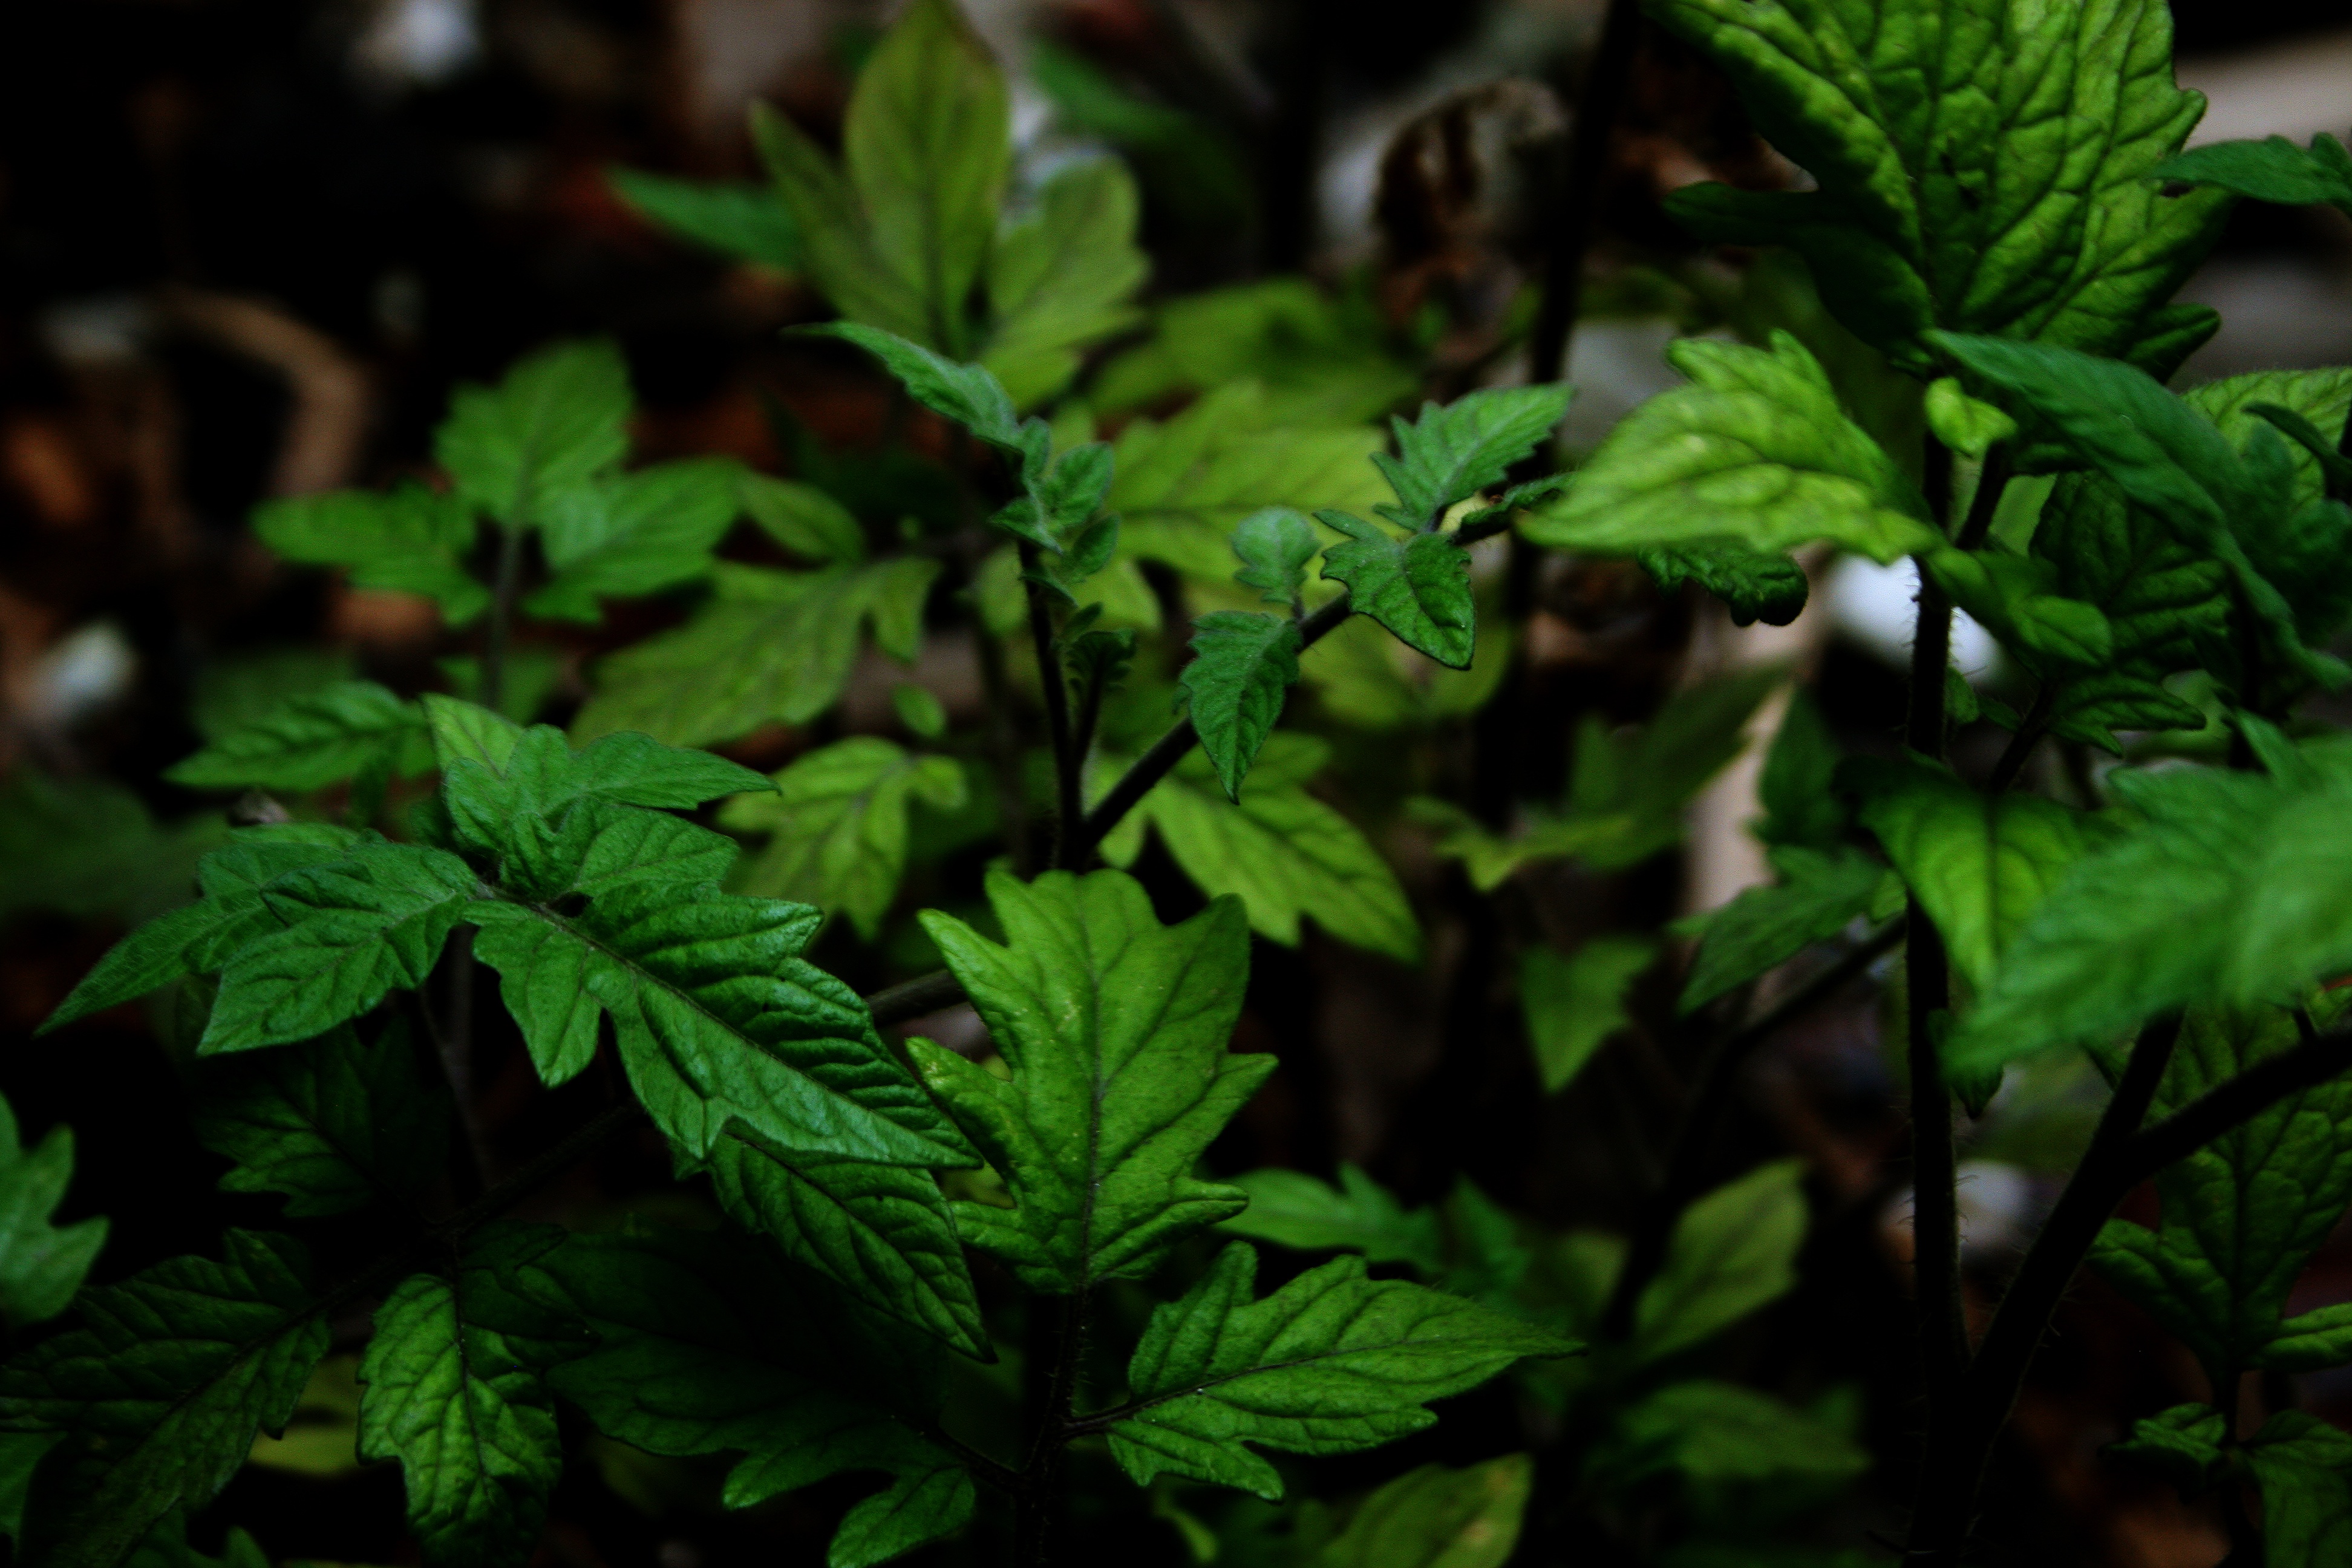
forest, branch, plant, leaf, flower, green, jungle, herb, produce, botany, flora, shrub, rainforest, flowering plant, land plant